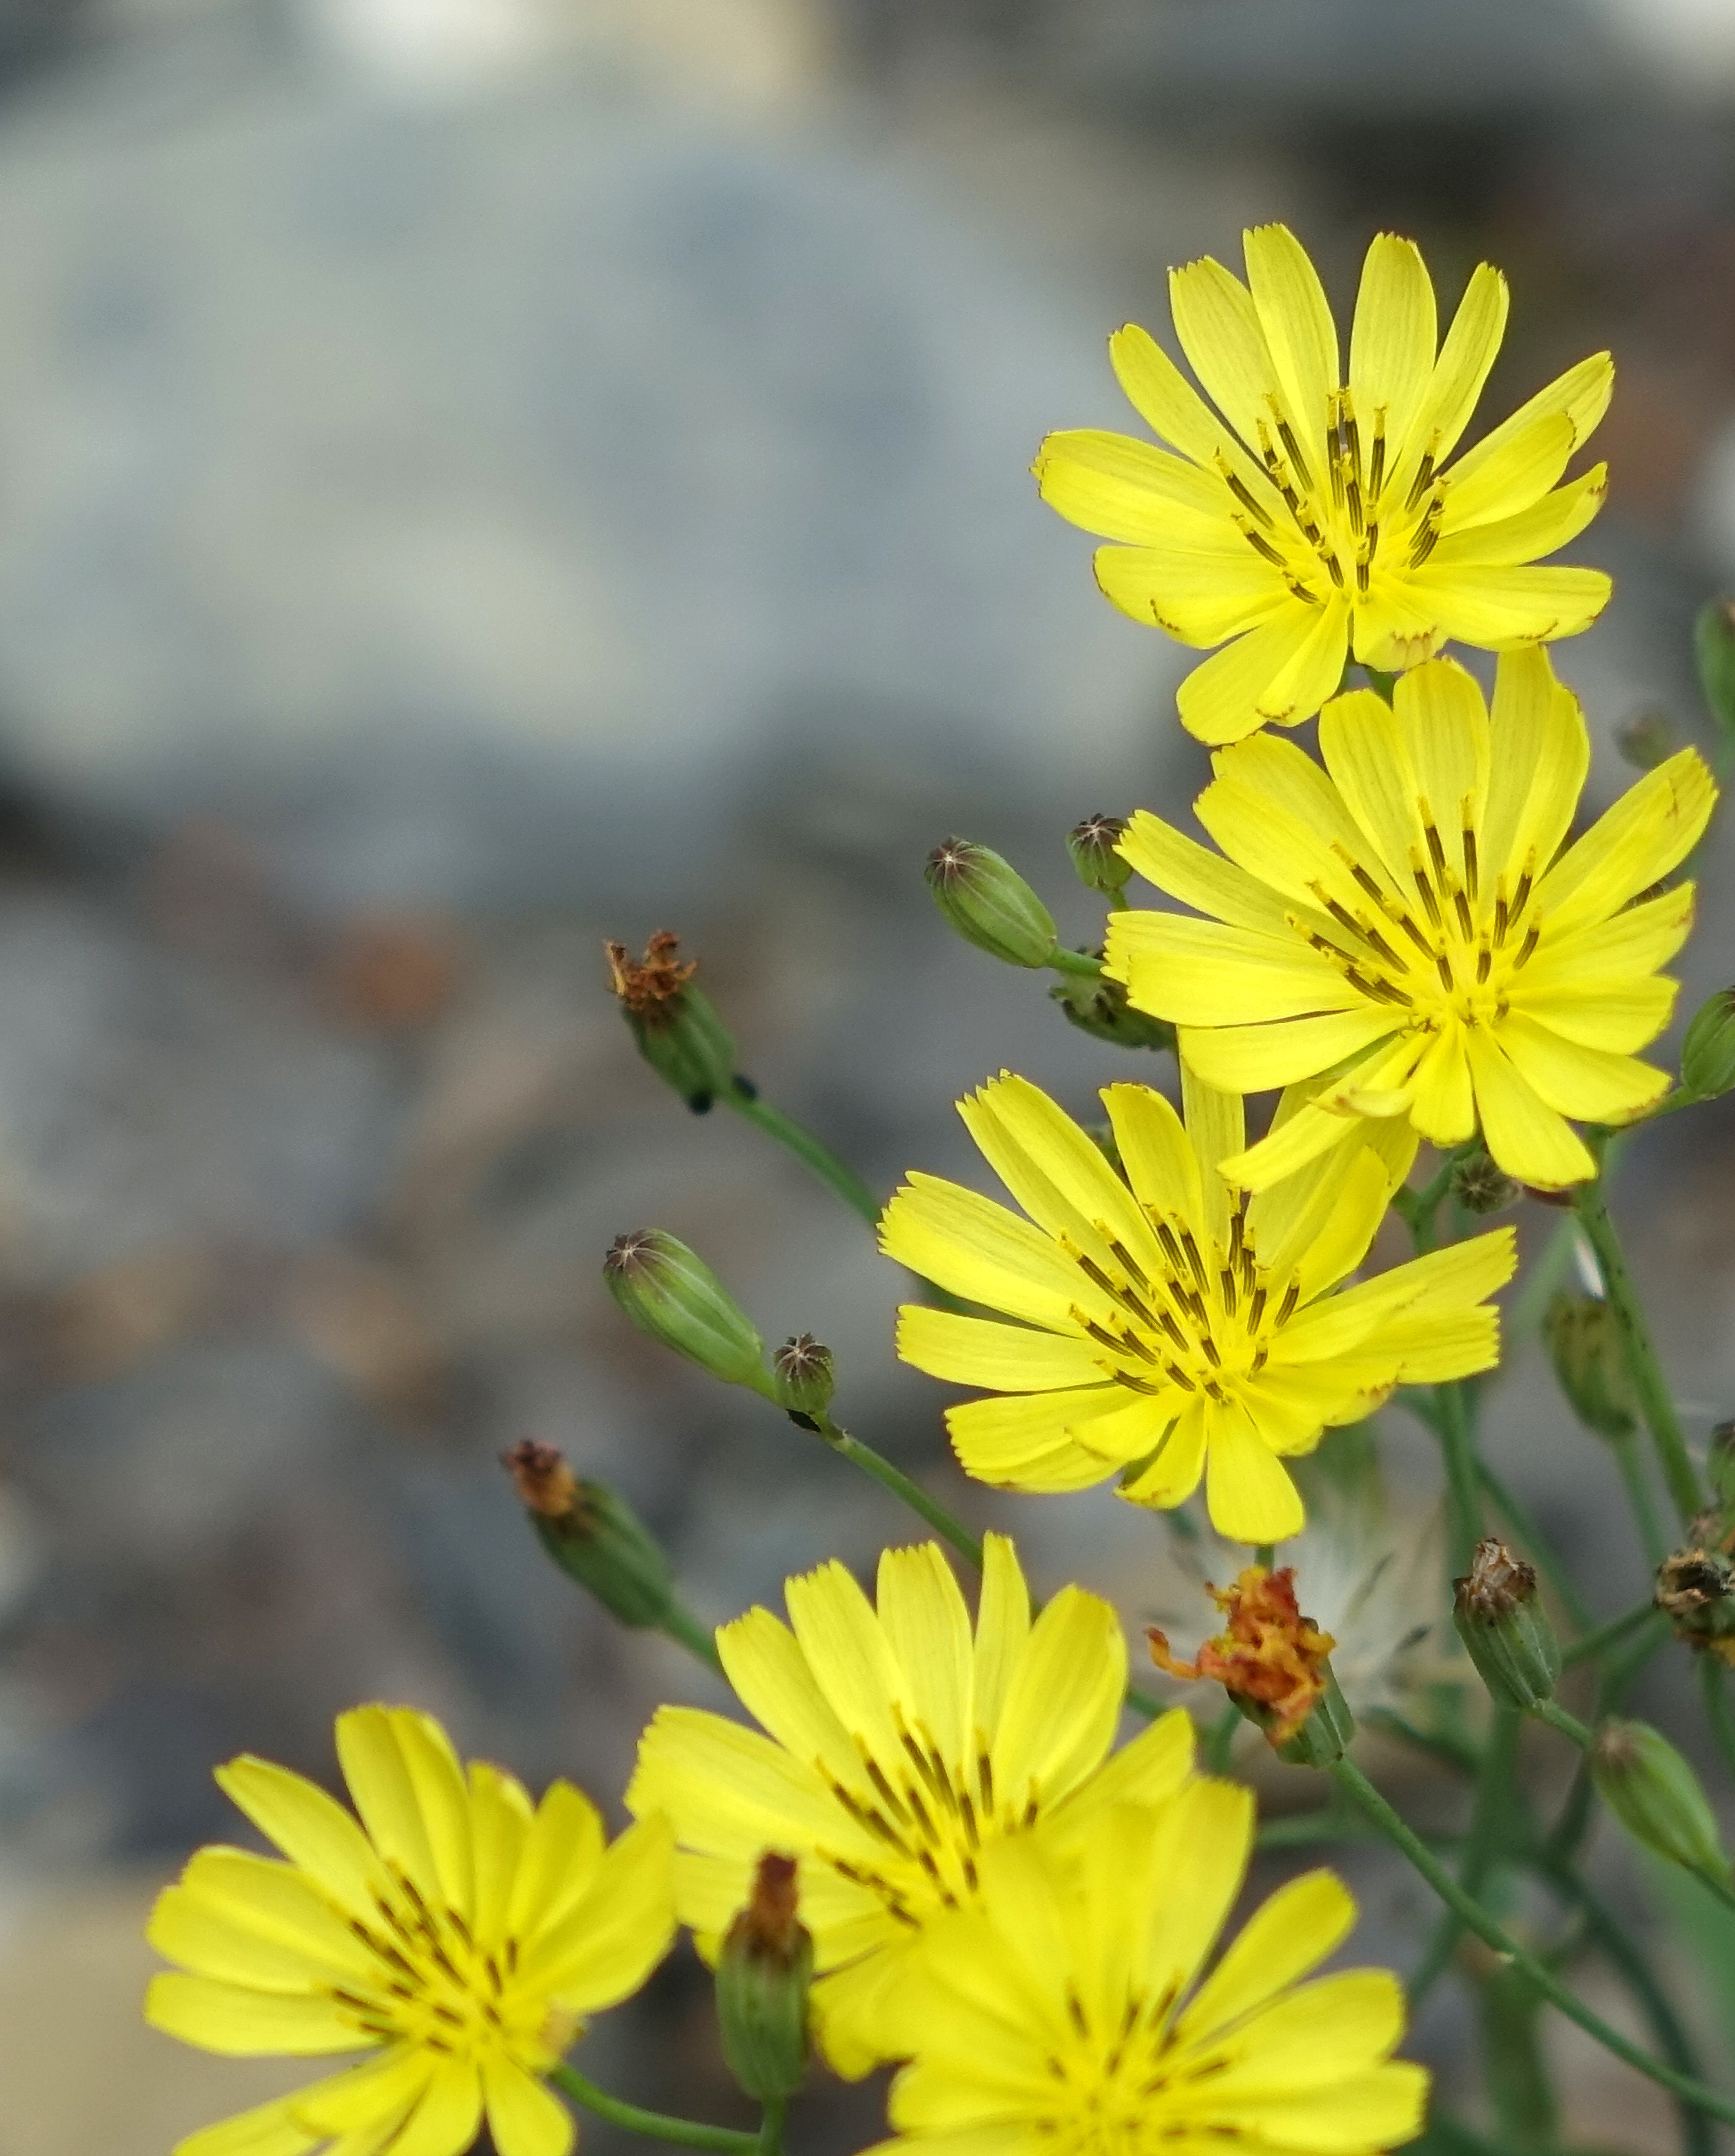
blossom, plant, meadow, flower, petal, wild, herb, botany, yellow, flora, wildflower, compositae, chicory, macro photography, flowering plant, daisy family, land plant, knife heel grass